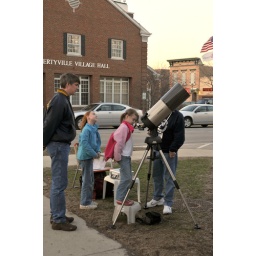
The north sidewalk gave a perfect hole in the tree canopy.